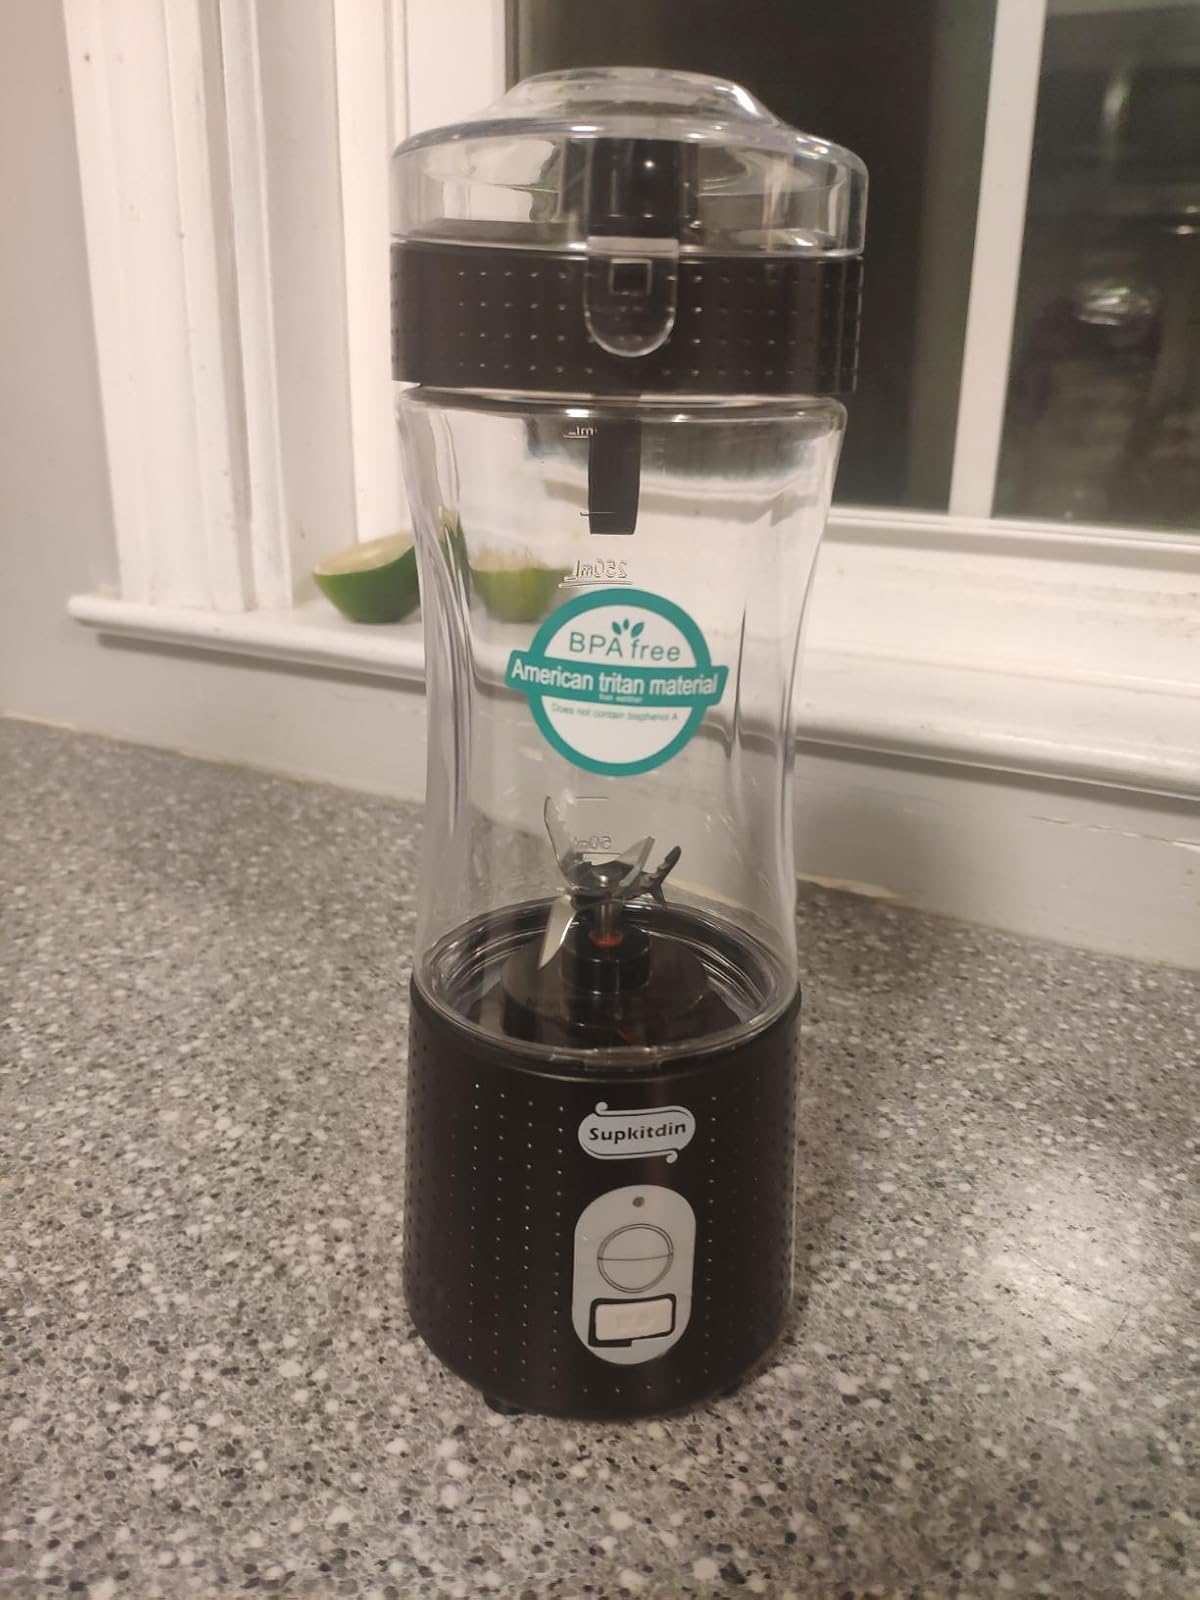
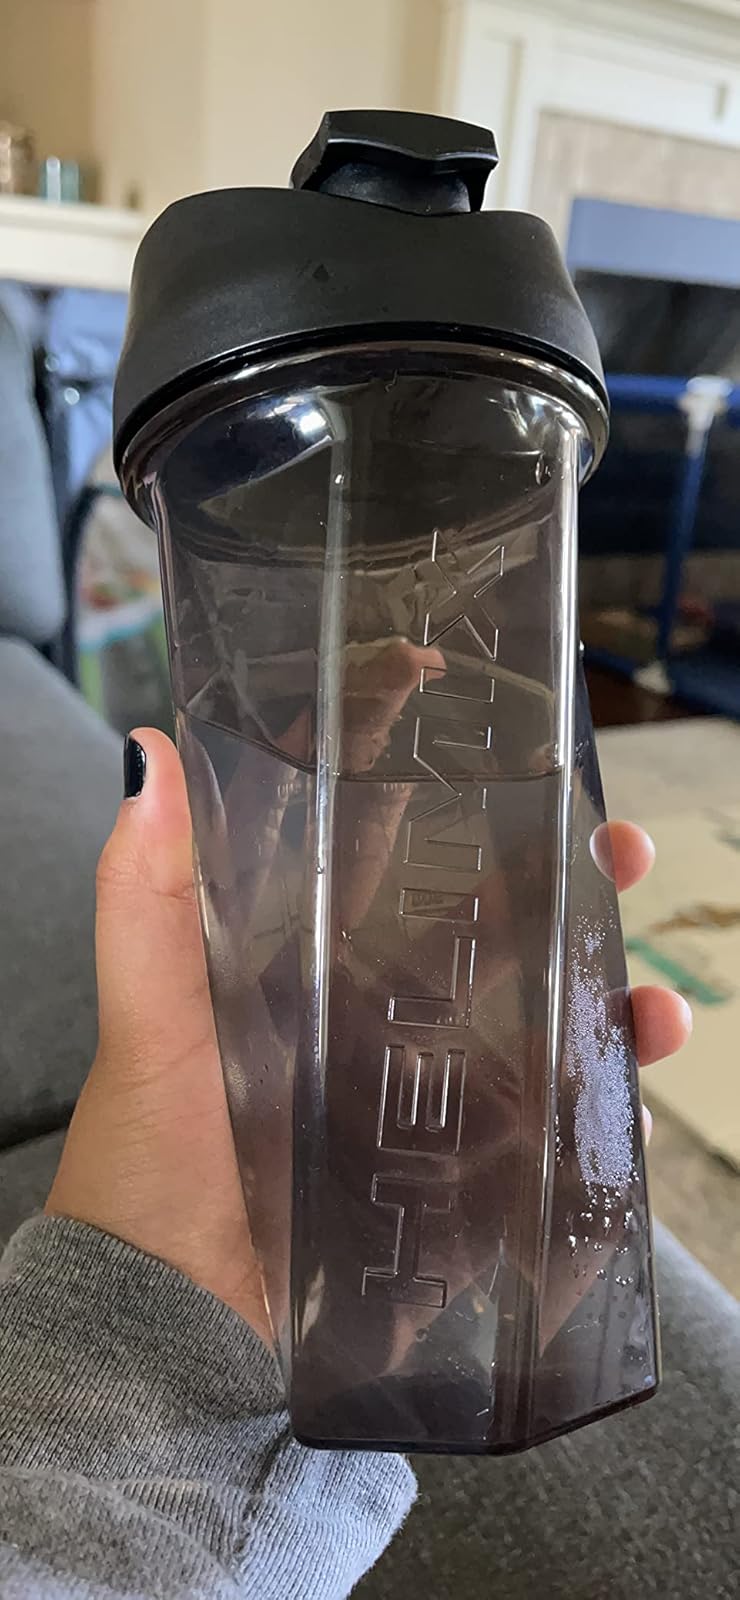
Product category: items_blender
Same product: no